Mississippi State University XAZ-1 Marvelette

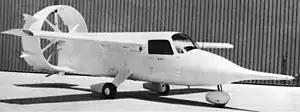

The Mississippi XAZ-1 Marvelette (or MA18-B Marvelette) was an American research aircraft of the 1960s. A converted Anderson Greenwood AG-14 light single-engined pusher aircraft, it provided the test-bed, or test platform, on which to test the boundary layer control system and ducted propeller installation of the planned XV-11 Marvel STOL research aircraft. One aircraft was converted to XAZ-1 configuration; although underpowered, it provided valuable test data over a year-long flight program. Following the conclusion of test flying, the aircraft was used for ground testing before being scrapped.